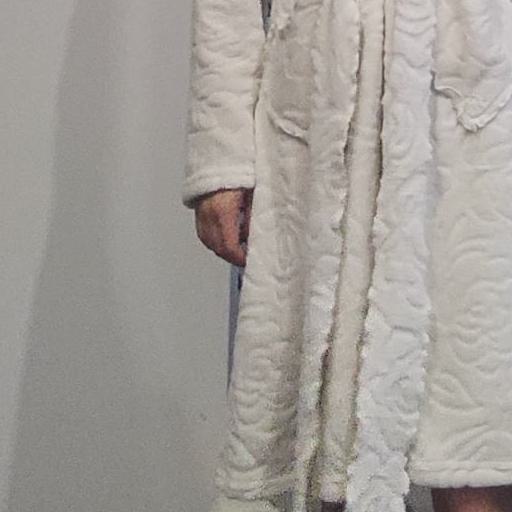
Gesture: no_gesture